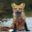
Label: fox